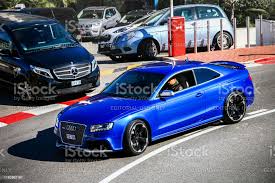
Label: noambulance